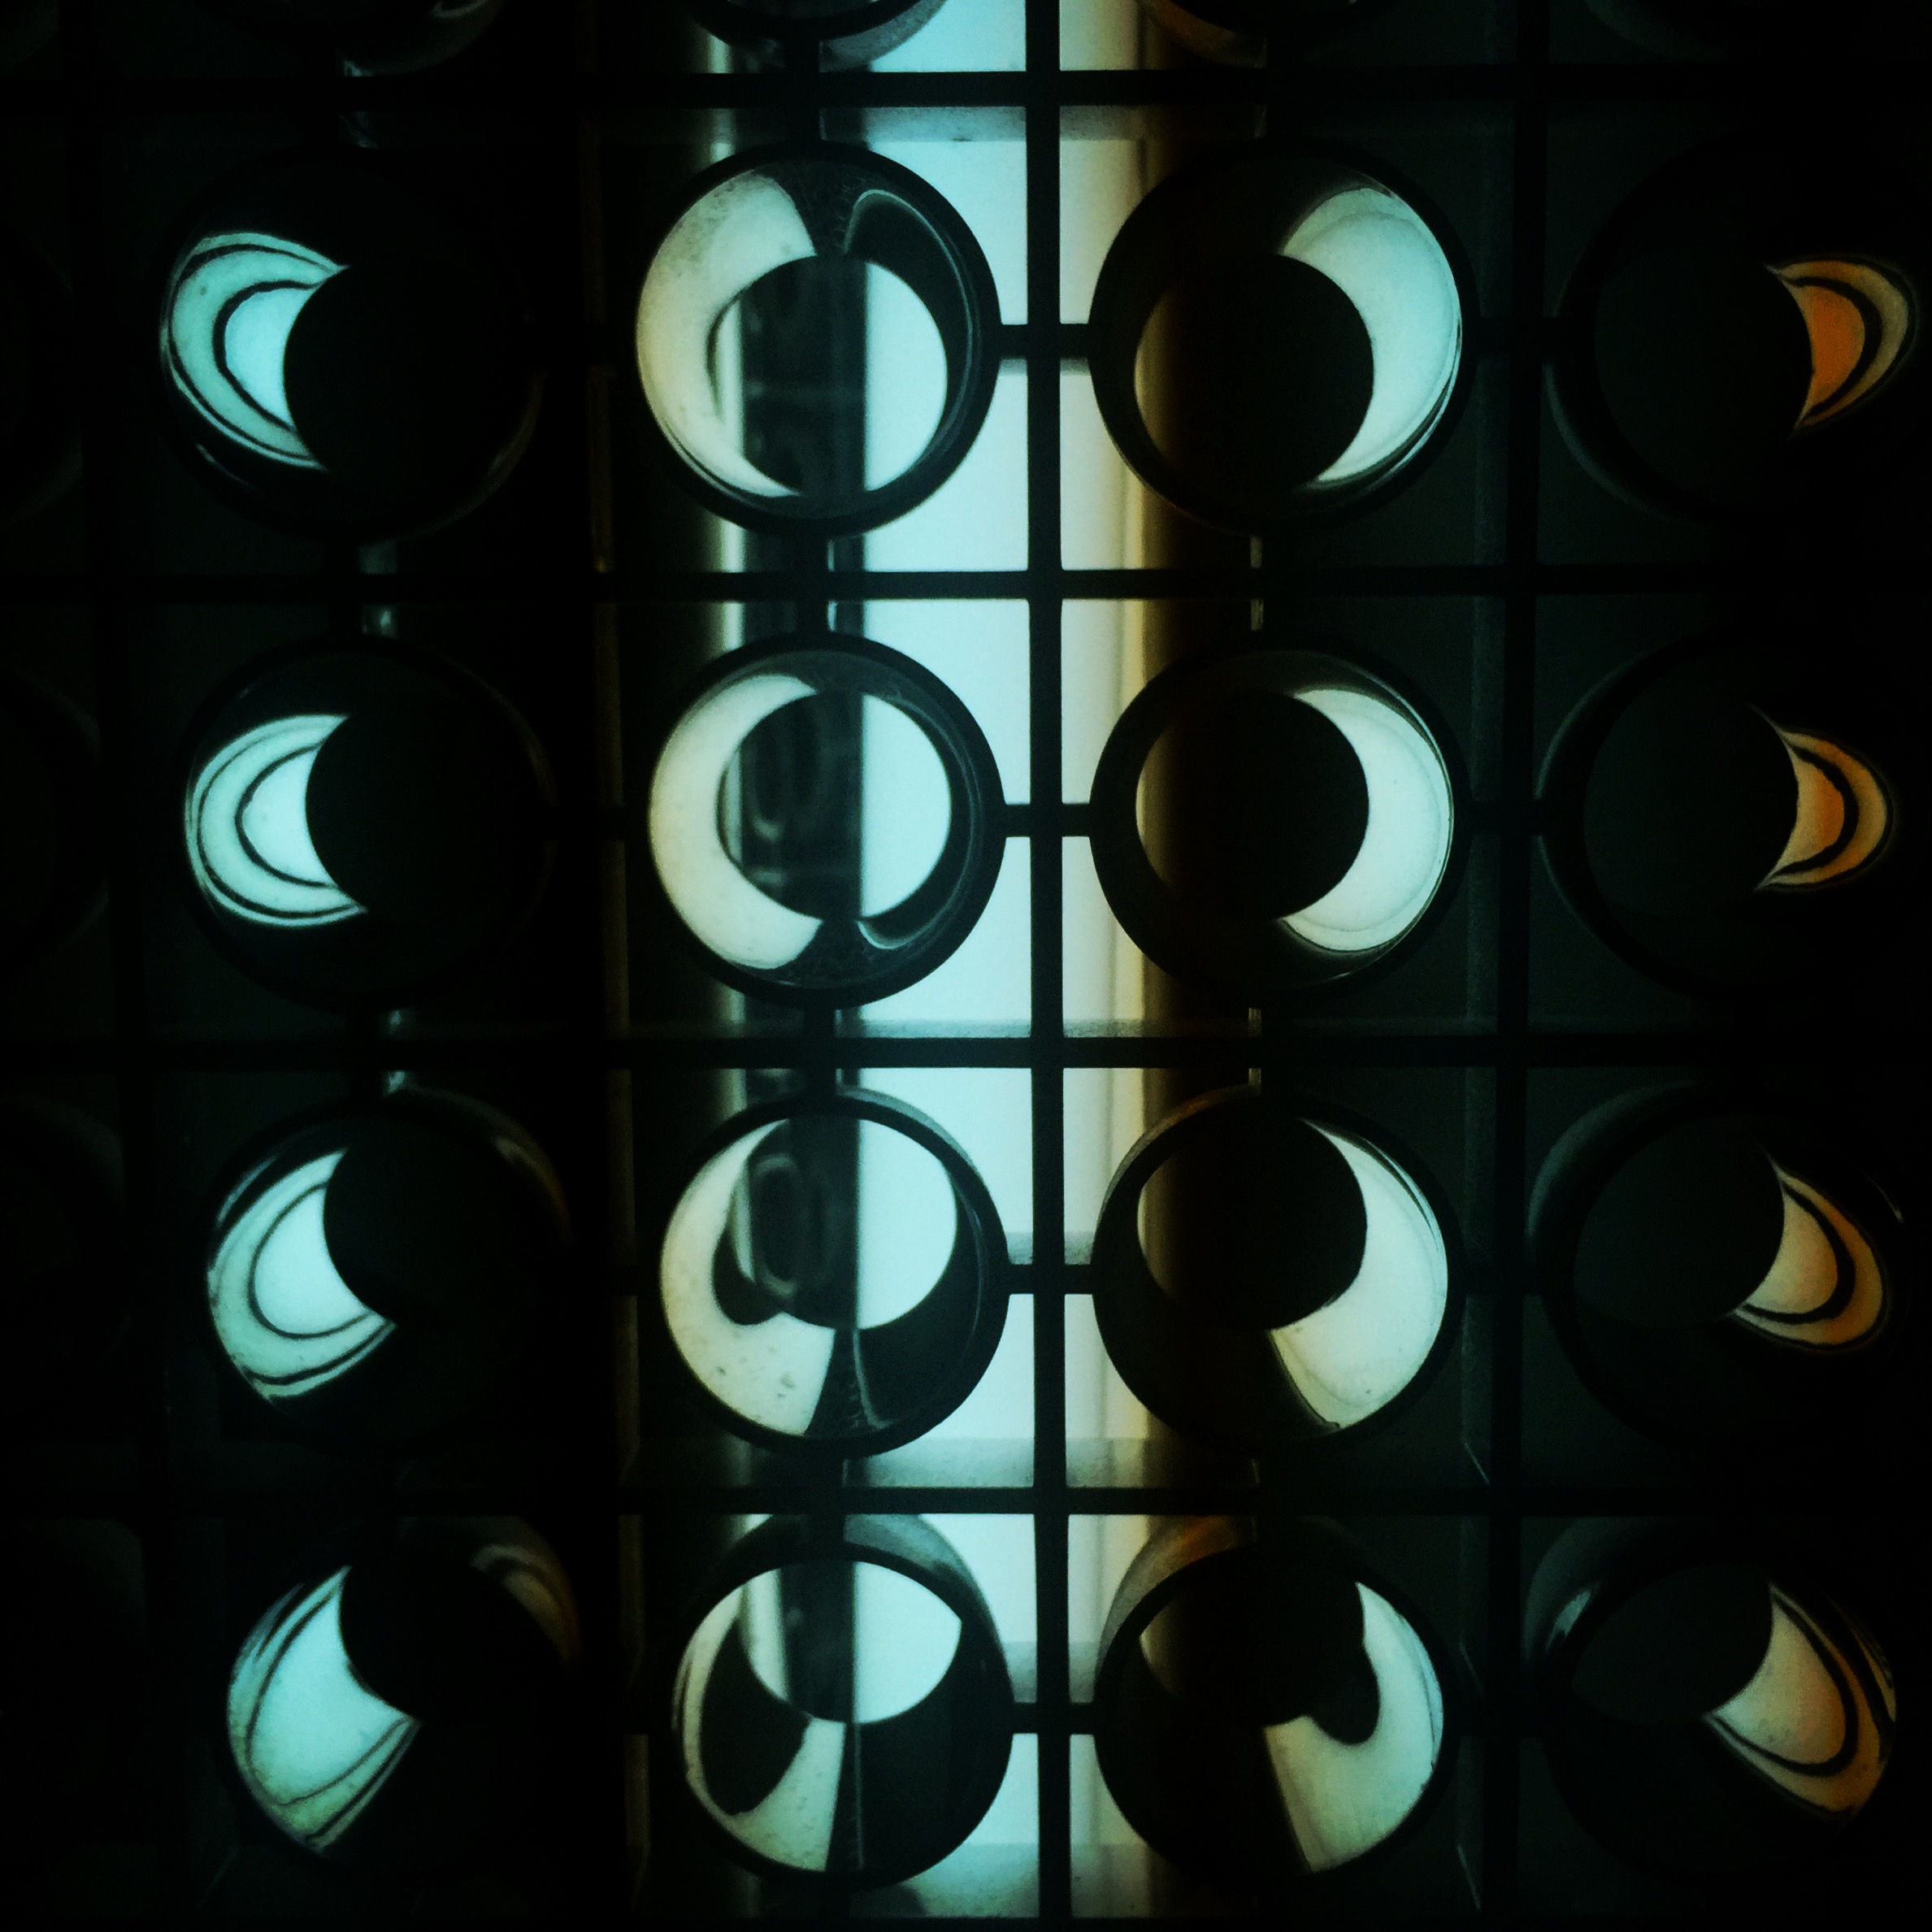
iphone, light, window, glass, number, line, green, darkness, black, lighting, circle, fluorescent, font, lights, illustration, design, symmetry, elevator, shape, iphoneography, project365, squareformat, rodrigoparedes, 160378, 160378com, www160378com, iphone6plus, modern art, 055